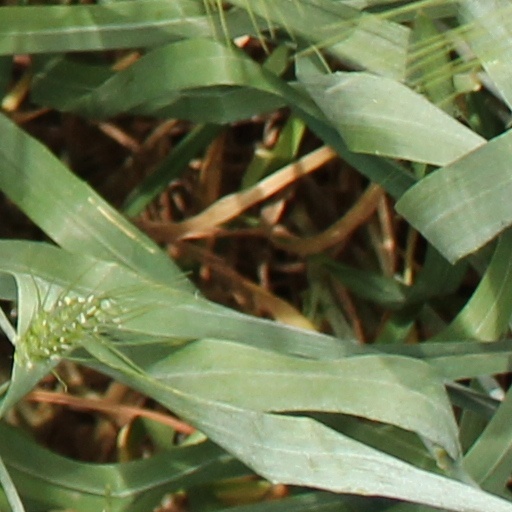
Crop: wheat